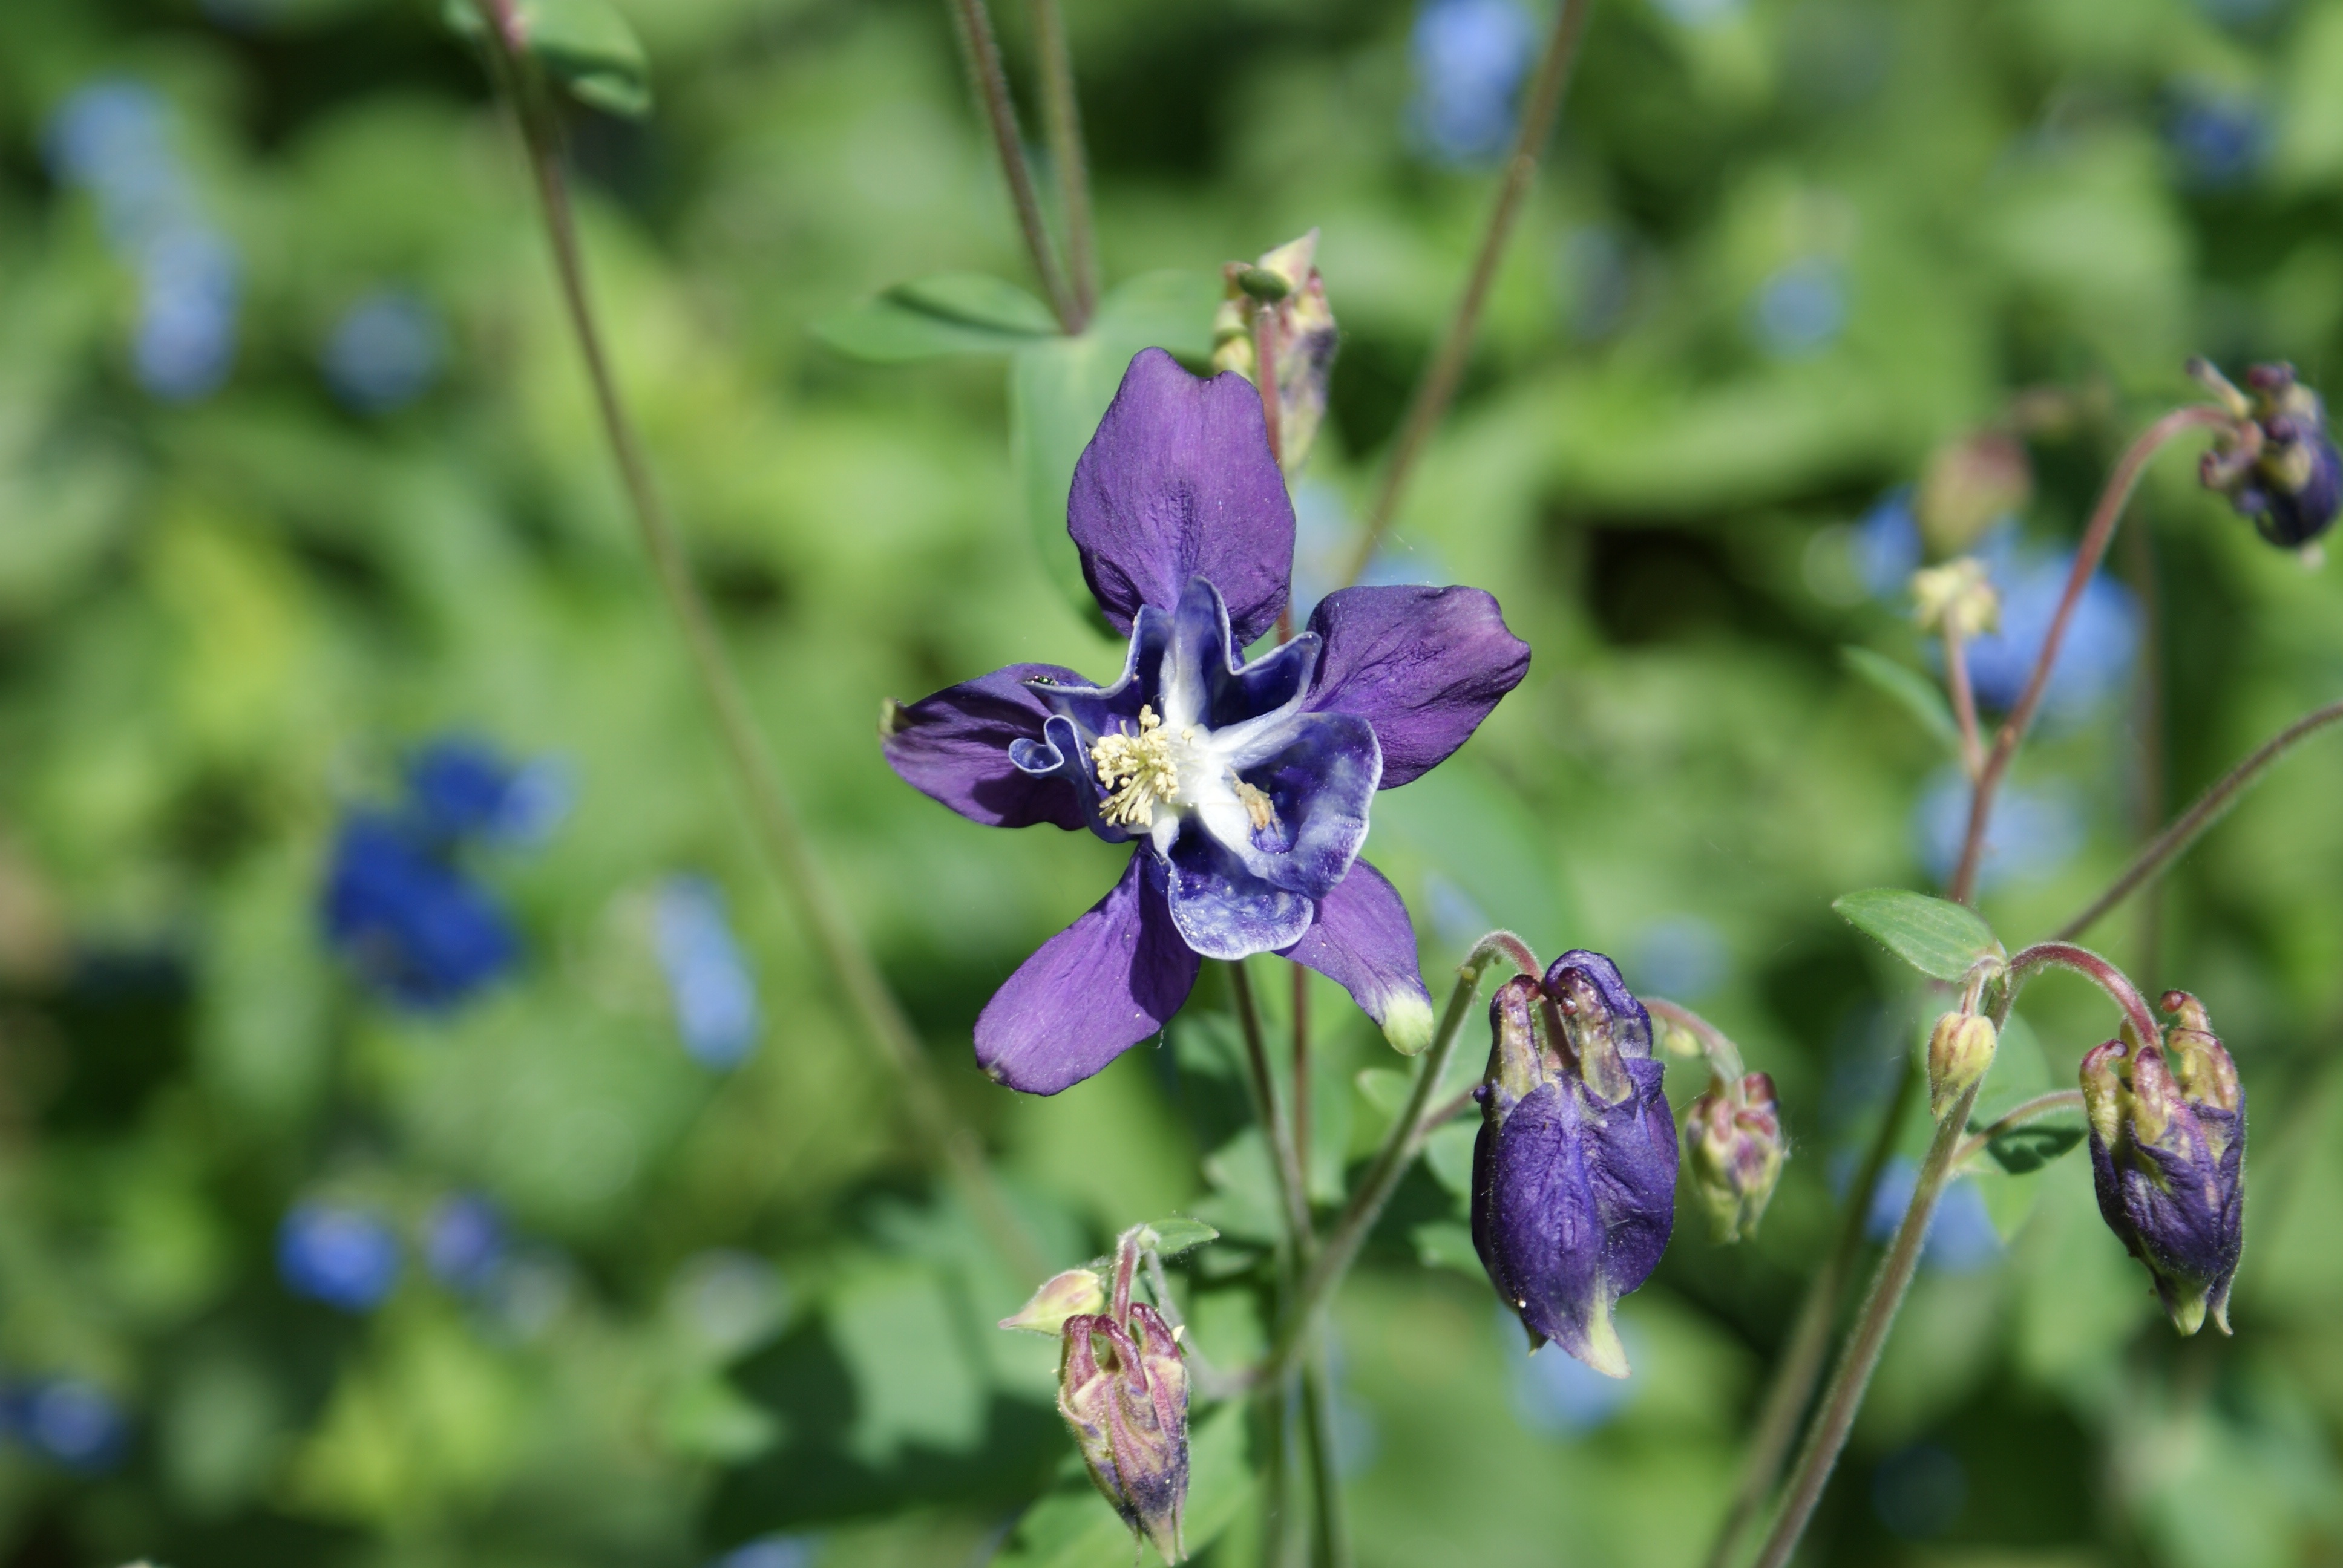
plant, meadow, flower, purple, bloom, botany, flora, wildflower, viola, aquilegia, macro photography, flowering plant, delphinium, dayflower, bellflower family, harebell, land plant, violet family, dayflower family, colorado blue columbine